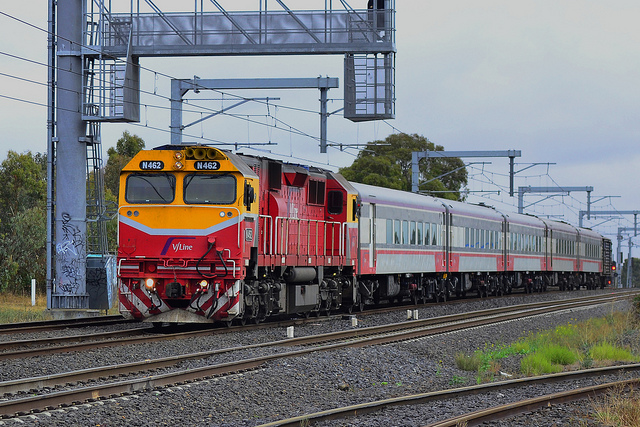
A red and yellow train passing by trees.

A red train driving next to two more sets of tracks.

A passenger train on tracks pulled by a red locomotive.

A passenger train moving along a railway in the country side.

A train is traveling down a stretch of track.